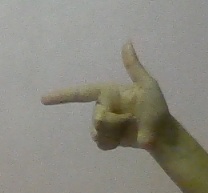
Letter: yaa